Bruce Cratsley

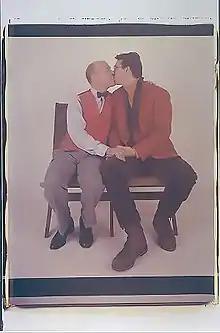
Bruce Cratsley And William Leight, by Elsa Dorfman

David Waine, Cratsley's lover who he often portrayed, died of AIDS-related illness in 1991. At the time of his own death, Cratsley was in a long-term relationship with William Leight.